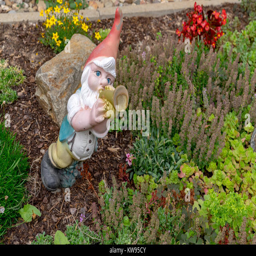
faded garden dwarfs in a front yard